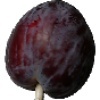
Label: Plum 1